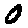
Label: 0